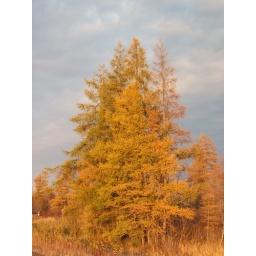
orange against blue sky